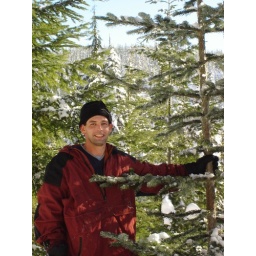
Todd with tree we cut down in forest